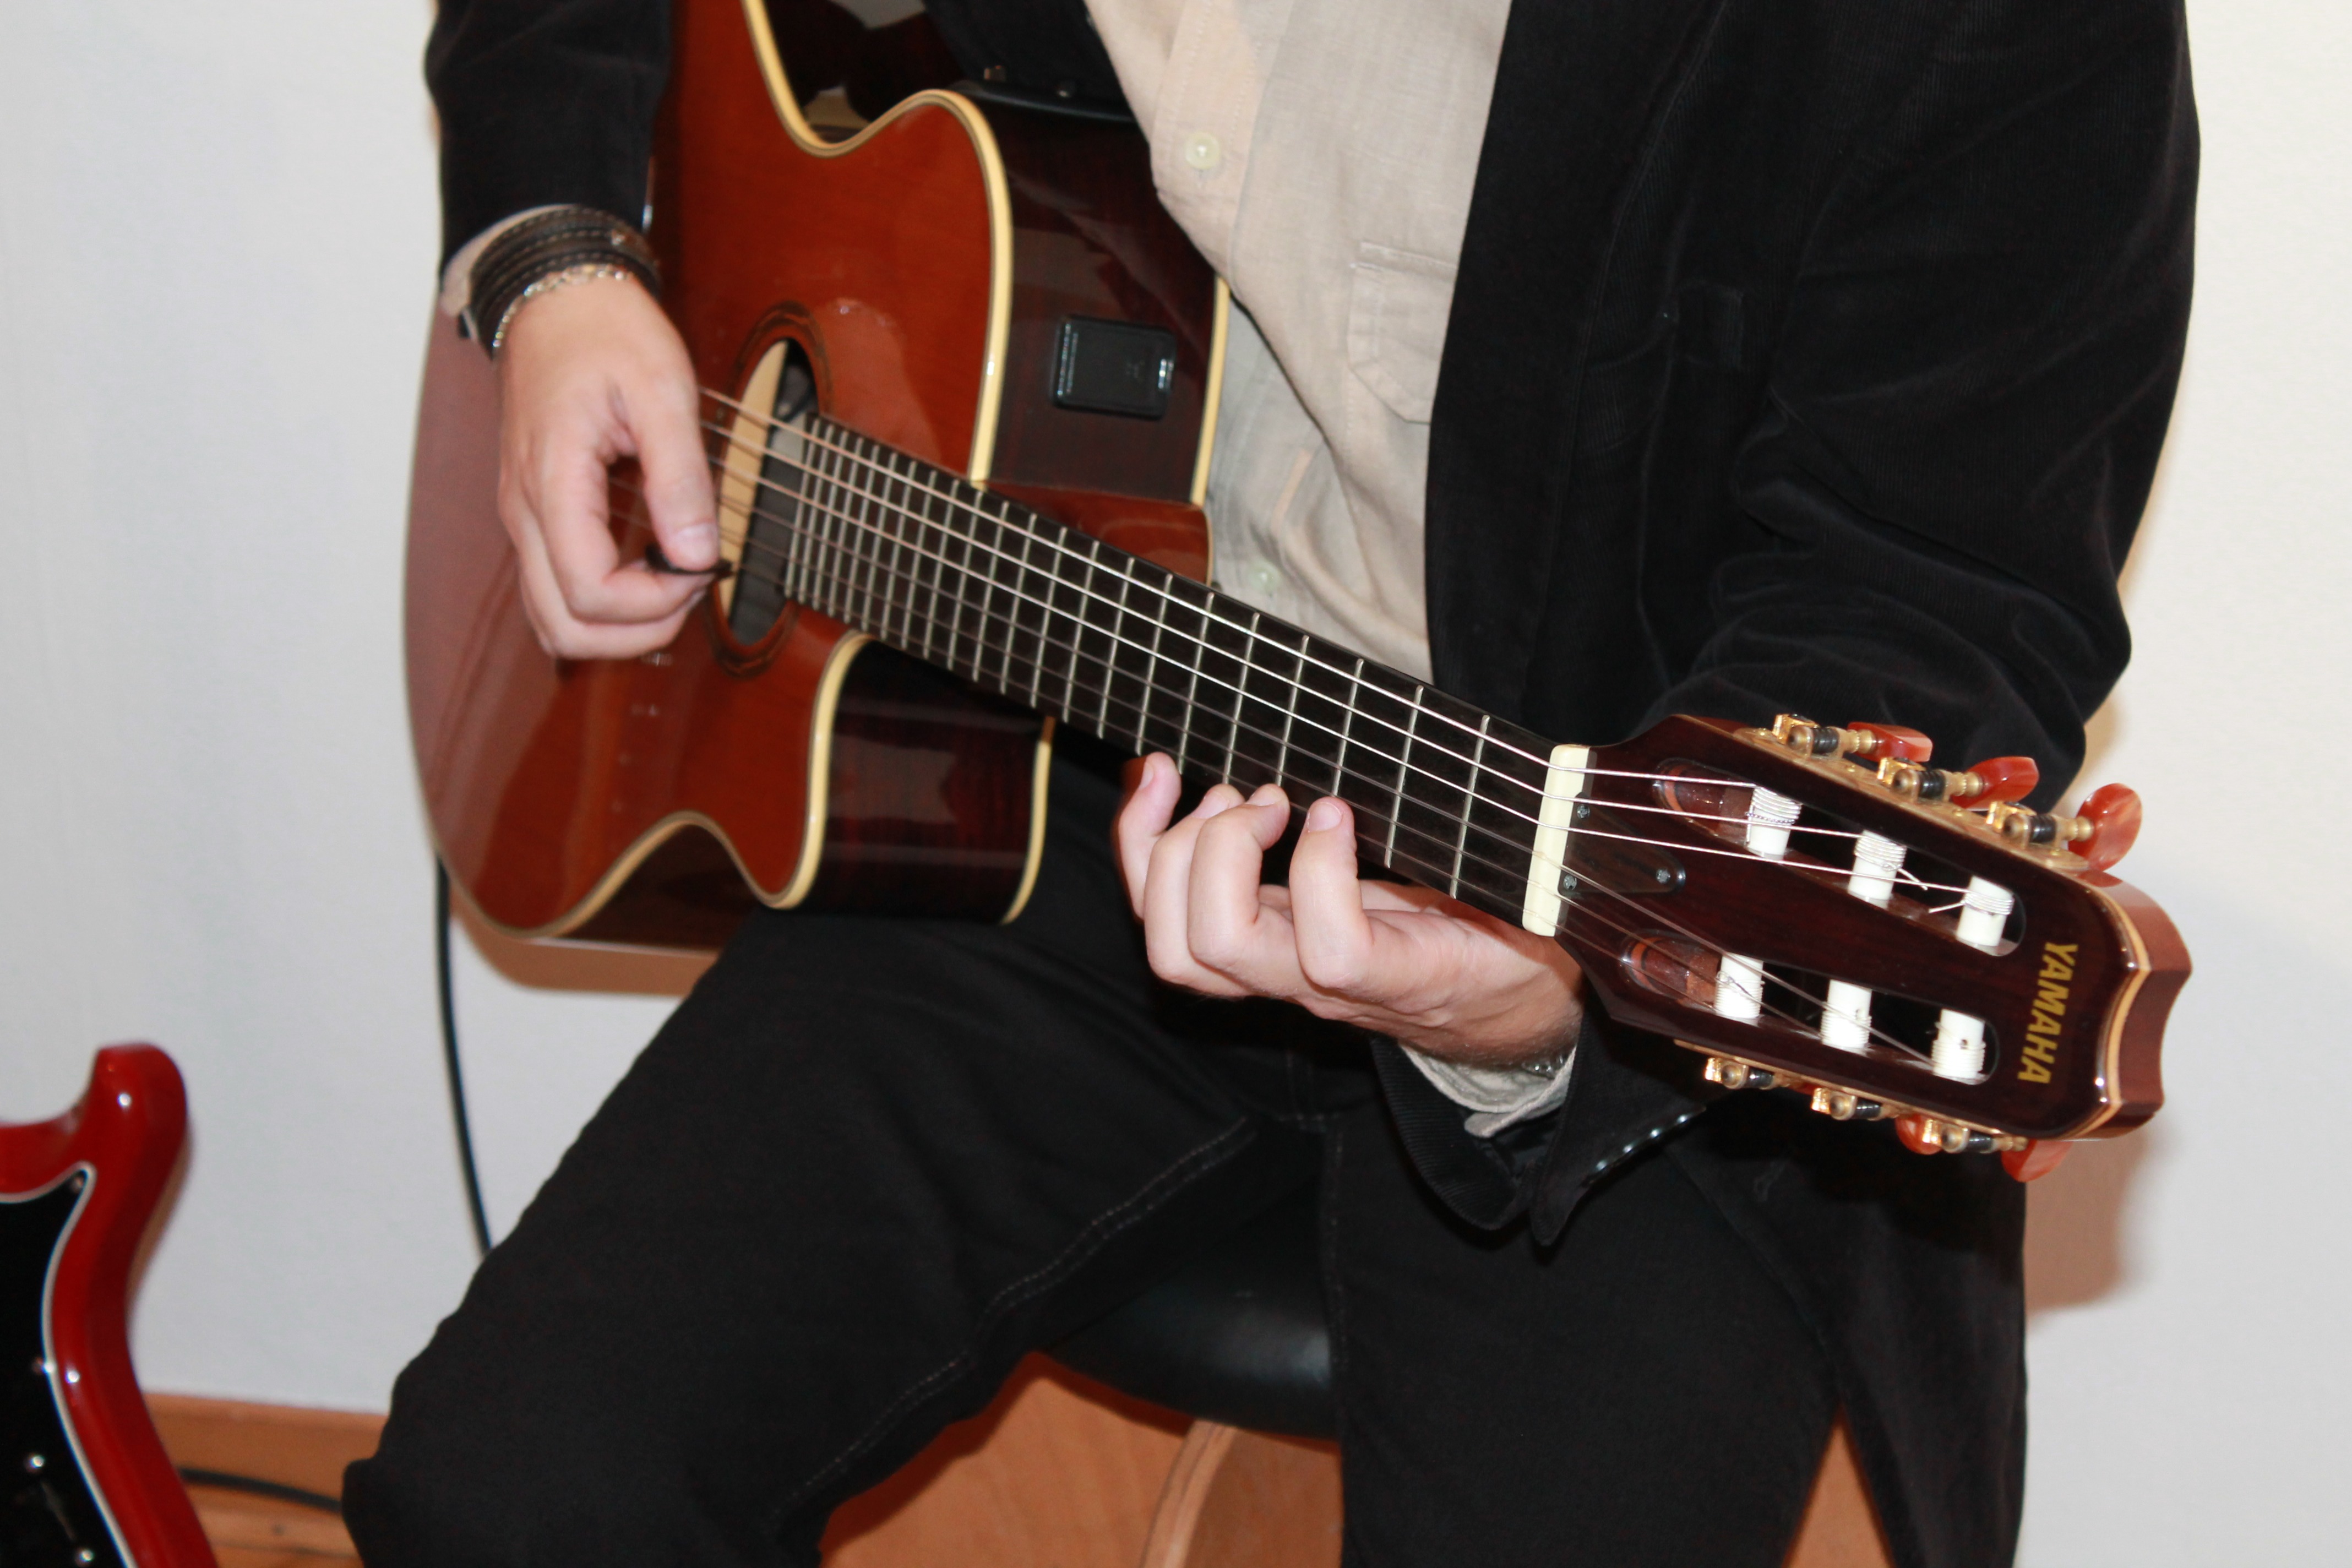
music, guitar, acoustic guitar, concert, solo, musician, electric guitar, musical instrument, bassist, singing, guitarist, bass guitar, acoustics, chords, singer songwriter, string instrument, plucked string instruments, slide guitar, giterrenspieler